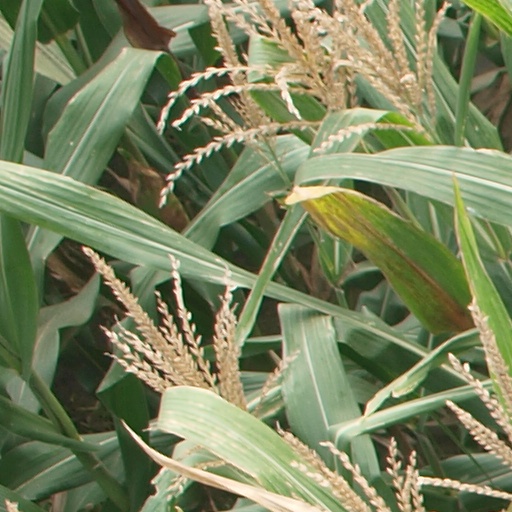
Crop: maize; corn